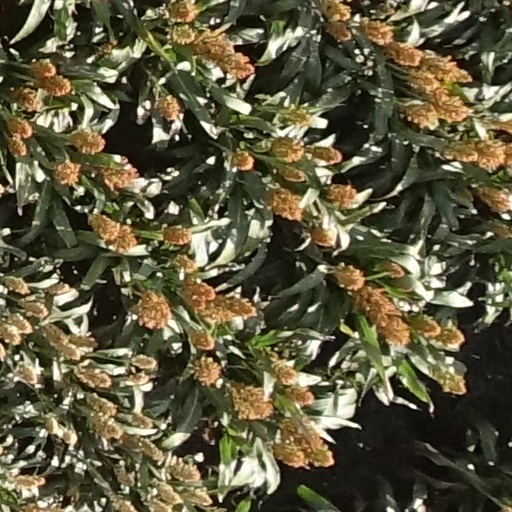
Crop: sorghum